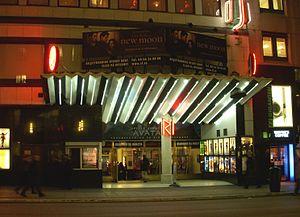
Le Rigoletto est une salle de cinéma de la chaîne SF Bio située dans le Kungshuset, au numéro 16 de la voie publique Kungsgatan, dans la ville de Stockholm, en Suède.